John Larkin Jr.

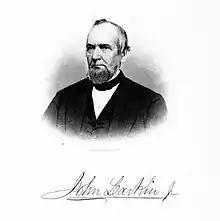

John Larkin Jr. (October 3, 1804 - July 22, 1896) was an American businessman, banker and politician from Pennsylvania who served as the first mayor of Chester, Pennsylvania.